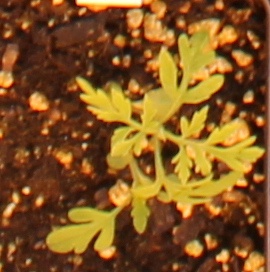
Label: Ragweed